Wood preservation

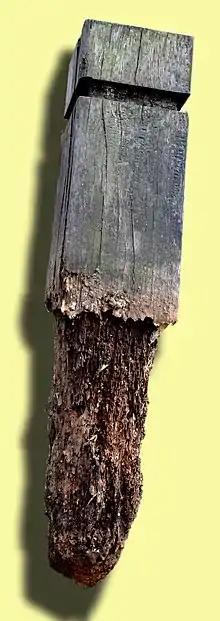
In moist and oxygenated soil, there are few treatments that enable vulnerable wood (softwood here) to resist for long against bacterial or fungal degradation

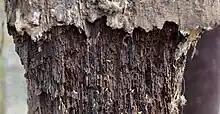
Detail of sample in photo above

Wood preservation refers to any method or process, or even technique, used to protect the wood and extend its service life.